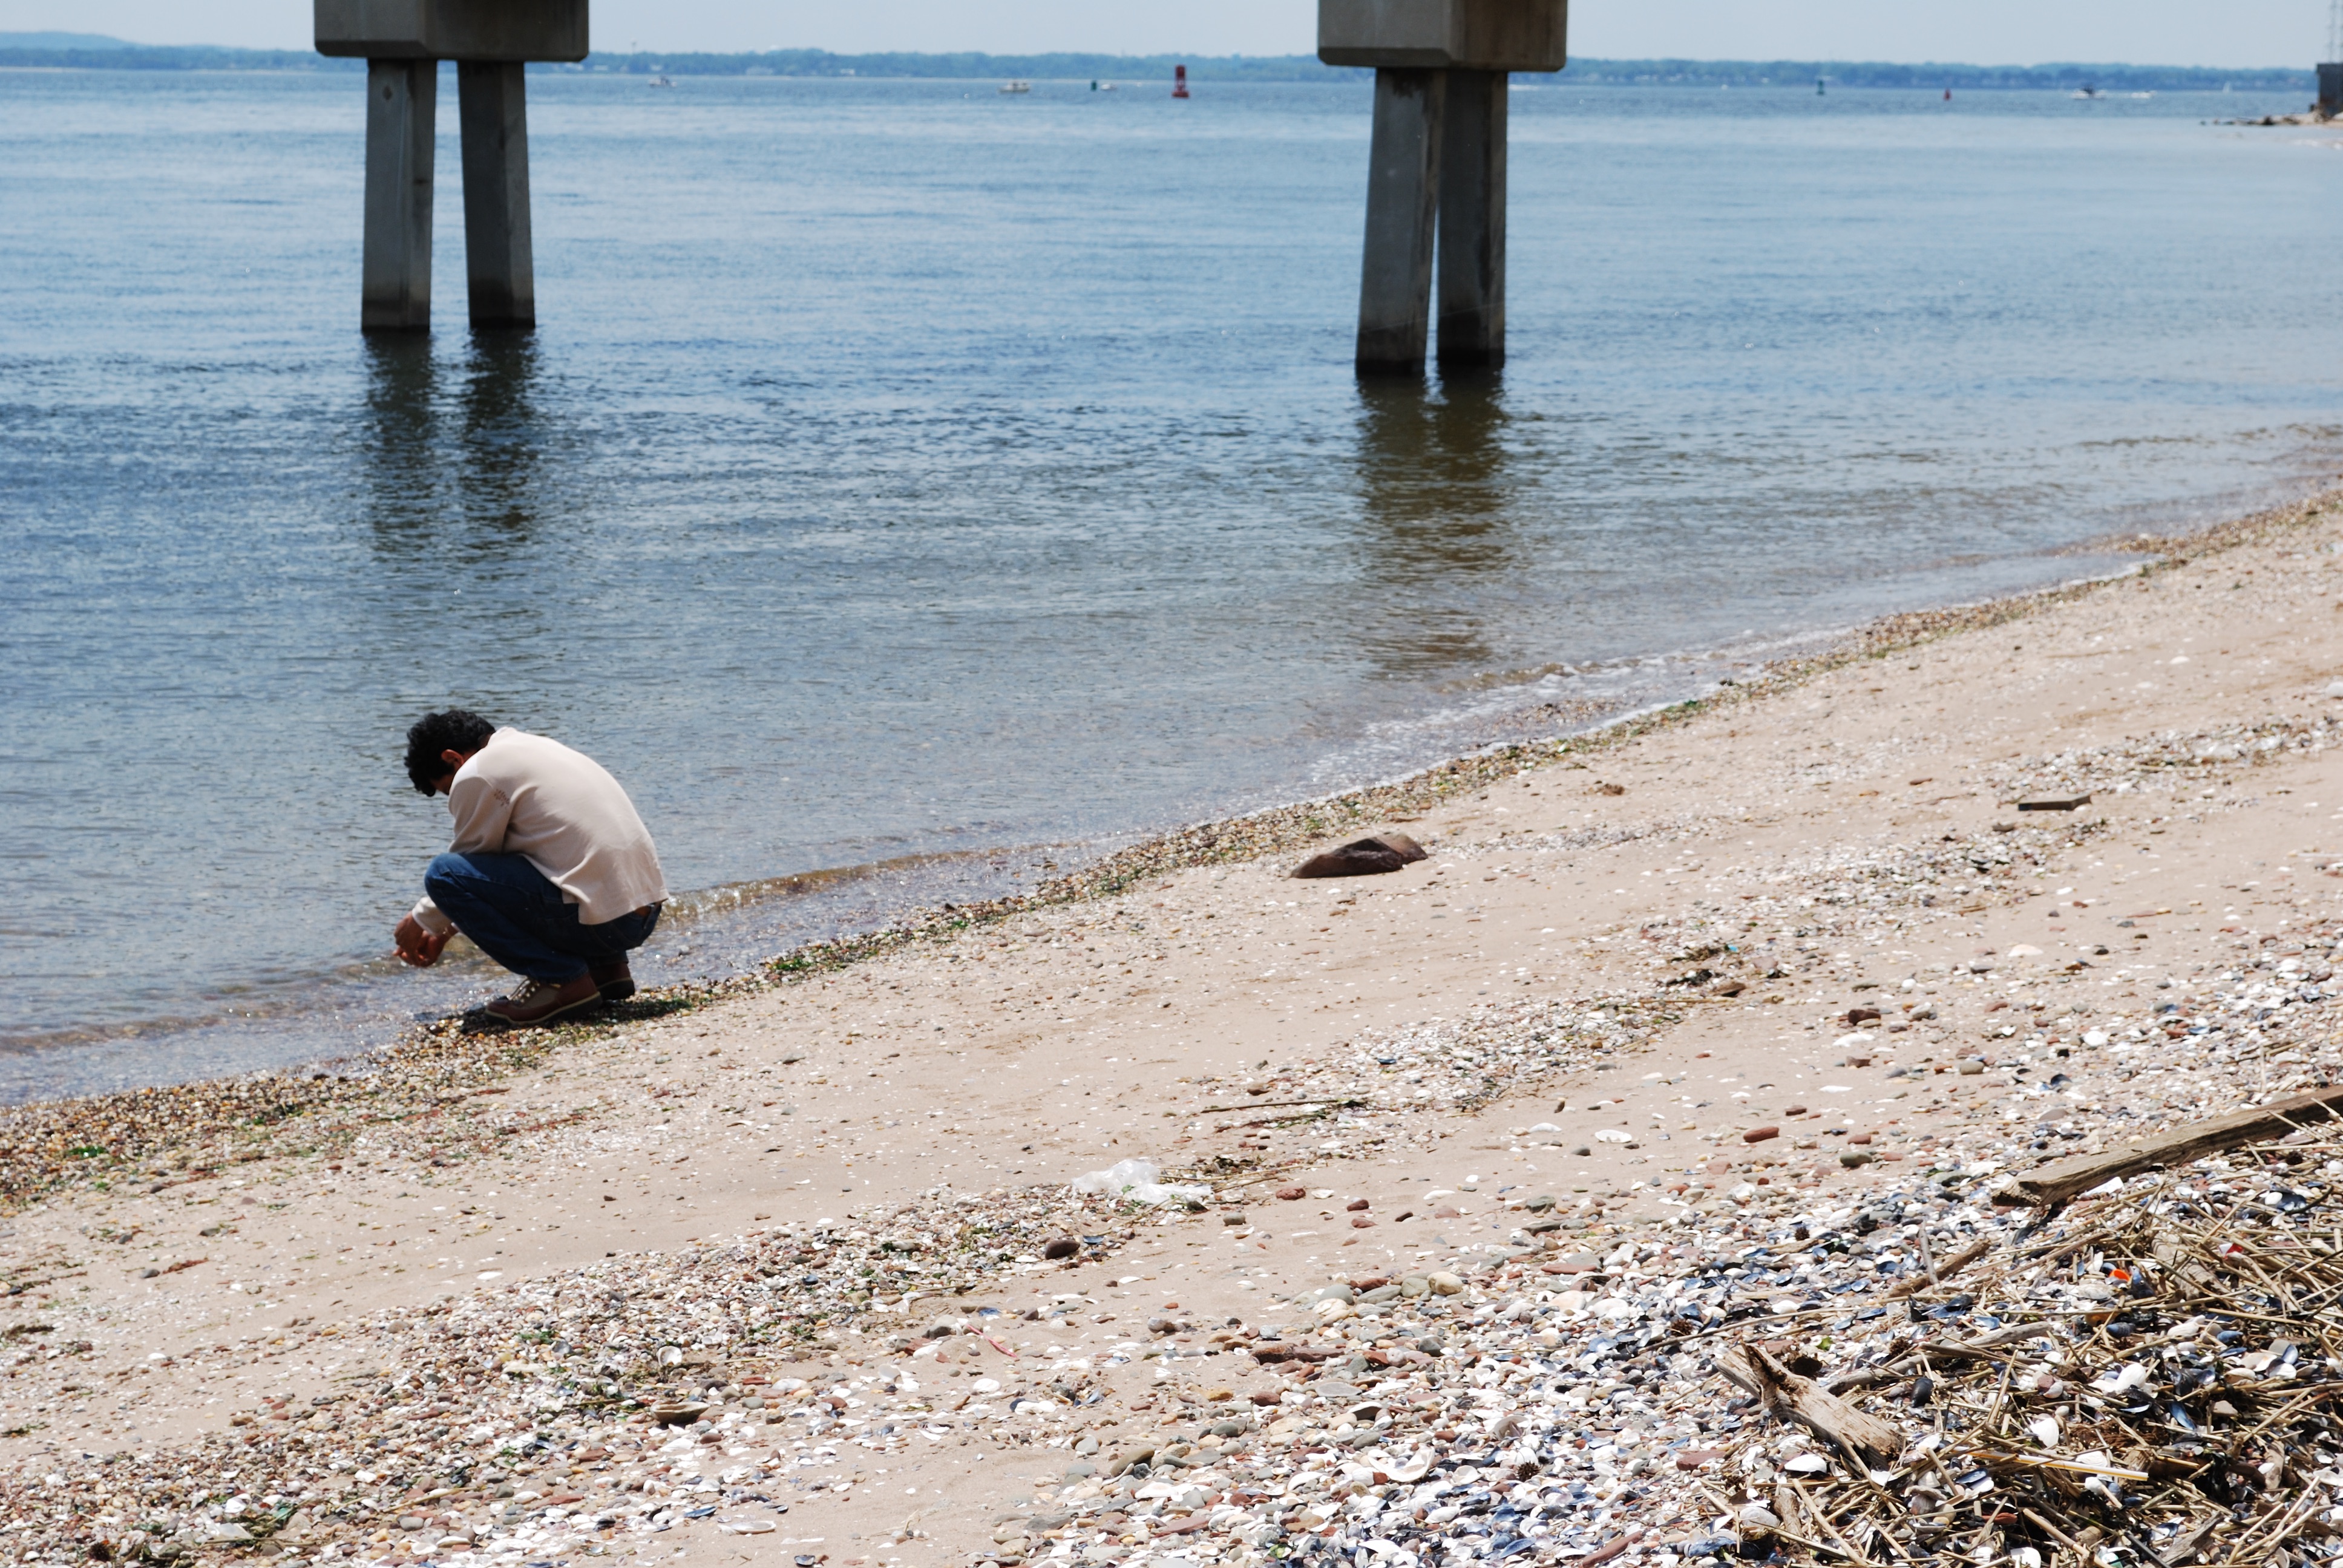
beach, sea, coast, water, sand, ocean, shore, wave, vacation, body of water